Maumbury Rings

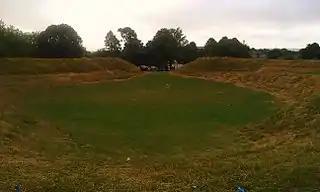
Interior of Maumbury Rings viewed from southern end

Maumbury Rings is a Neolithic henge in the south of Dorchester town in Dorset, England. It is a large circular earthwork, 85 metres in diameter, with a single bank and an entrance to the north east. It was modified during the Roman period when it was adapted for use as an amphitheatre, and the site was remodelled again during the English Civil War when it was used as an artillery fort guarding the southern approach to Dorchester. The monument is now a public open space, and used for open-air concerts, festivals and re-enactments.